We're Here Because We're Here (art event)

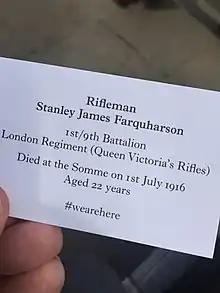
One of the cards

Throughout the day, some 1,600 volunteers, all men, dressed in replica British army uniforms of World War I, appeared in groups at railway stations, shopping centres and other places. Each volunteer represented an individual, named, soldier who died on the first day of the battle. When approached, they did not speak, but instead handed cards to members of the public, bearing the name, age and regiment of the person they represented, and the hashtag #wearehere. Deller described these cards as "like small tombstones". From time to time, the volunteers would sing the recursive refrain "We're Here Because We're Here..." to the tune of "Auld Lang Syne", as sung in the trenches before the battle.